Describe the emotion expressed in this image:  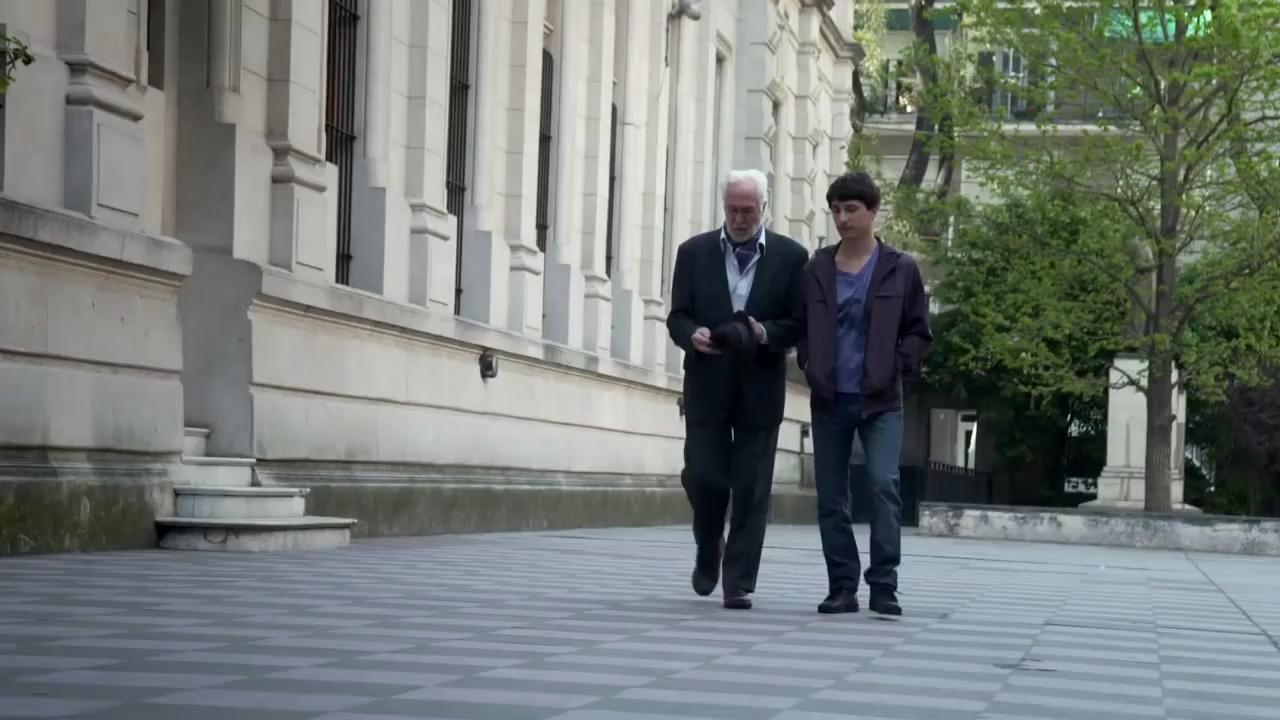
This person displays Suffering, valence and arousal with high intensity.